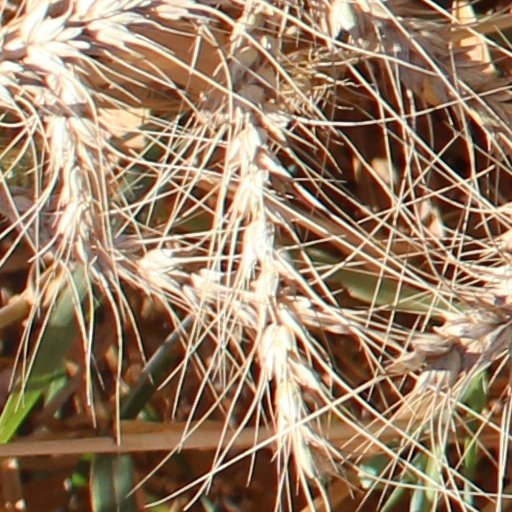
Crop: wheat